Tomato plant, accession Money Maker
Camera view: vertical (180 deg); turntable rotation: 60 degrees
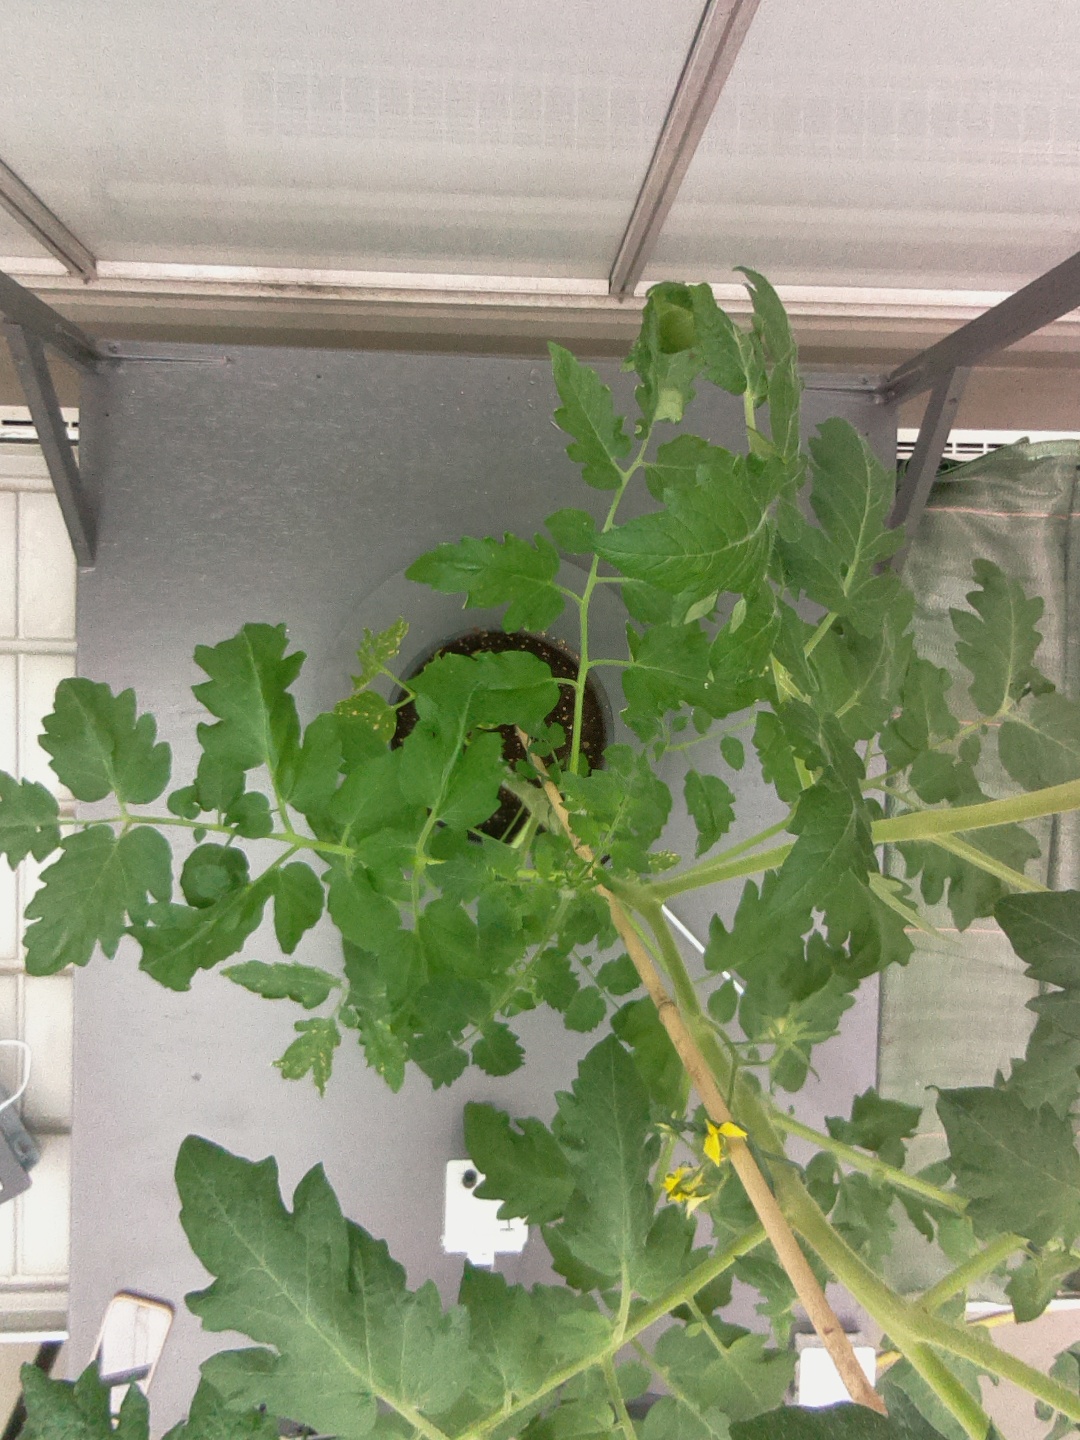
BBCH growth stage 71: 10%-20% of final fruit size